Fahd of Saudi Arabia

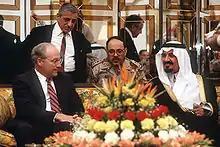
US Secretary of Defense Dick Cheney meets with Saudi Defence Minister Sultan bin Abdulaziz to discuss how to handle the invasion of Kuwait; December 1, 1990

In 1990, Iraqi forces under Saddam Hussein invaded Kuwait, placing the Iraqi army (then the largest in the Middle East) on the Saudi-Kuwaiti border. King Fahd agreed to host American-led coalition troops in his Kingdom and later allowed American troops to be based there. This decision brought him considerable criticism and opposition from many Saudi citizens, who objected to the presence of foreign troops on Saudi soil; this was a casus belli against the Saudi royal family prominently cited by Osama bin Laden and Al Qaeda. His decision was also objected to by his full brothers or the Sudairi Seven. Another cause for criticism came when during an event with the British Royal Family, King Fahd was seen wearing a white decoration in the shape of a cross; in 1994 Bin Laden cited this as "abomination" and "clearly infidelity".